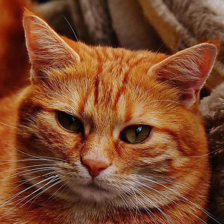
Label: animals